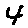
Label: 4